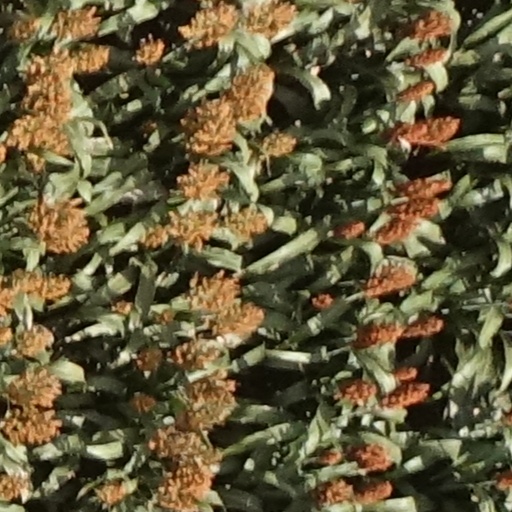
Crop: sorghum